Wing dam

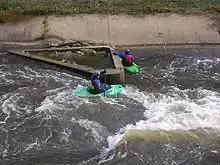
Wing dam in a man-made river bed

A wing dam or wing dike is a man-made barrier that, unlike a conventional dam, only extends partway into a river. These structures force water into a fast-moving center channel which reduces the rate of sediment accumulation, while slowing water flow near the riverbanks.